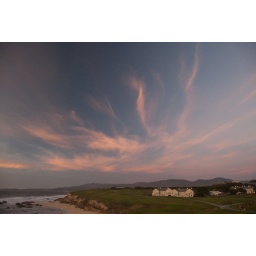
cloud formations in the sky